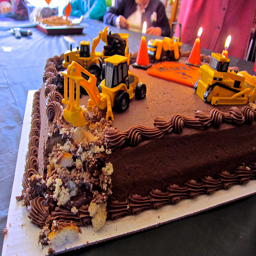
A partially destroyed chocolate cake with lit candles on top of it.
a chocolate cake with some toy work vehicles on top
Several people are sitting around a lit birthday cake that is under construction.
A decorated cake with construction toys on top.
A three year old's chocolate birthday cake with tractors on it.